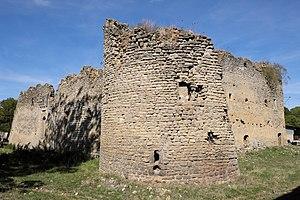
Ruines de la maison forte de Thézey-Saint-Martin en Meurthe-et-Moselle. This building is indexed in the Base Mérimée, a database of architectural heritage maintained by the French Ministry of Culture,
Thézey-Saint-Martin est une commune française située dans le département de Meurthe-et-Moselle en région Grand Est.
La liste des châteaux de Meurthe-et-Moselle recense de manière non exhaustive les châteaux, maisons fortes, mottes castrales, situés dans le département français de Meurthe-et-Moselle. Il est fait état des inscriptions et classements au titre des monuments historiques.
Cet article recense les monuments historiques du département de Meurthe-et-Moselle, en France.